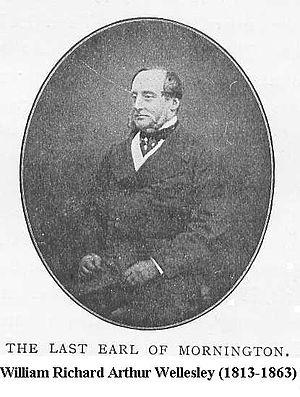
William Richard Arthur Pole-Tylney-Long-Wellesley, 5ᵉ comte de Mornington est un noble britannique.